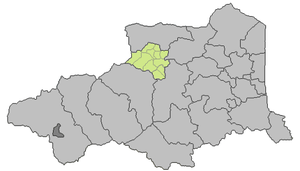
Canton de Sournia dans les Pyrénées-Orientales.
Le canton de Sournia est une ancienne division administrative française, située dans le département des Pyrénées-Orientales et la région Languedoc-Roussillon. Supprimé depuis le redécoupage cantonal de 2014, ses communes sont intégrées au canton de la Vallée de l'Agly.